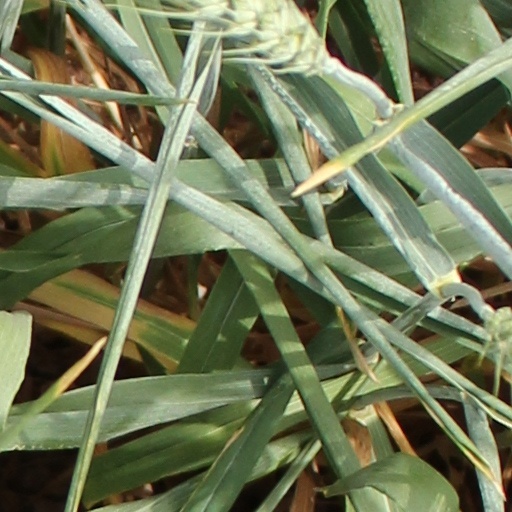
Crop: wheat